Villa Mills

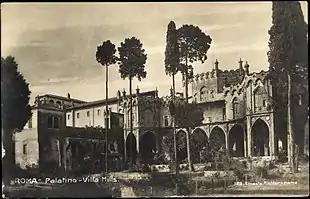
View of the "Villa Mills" around 1900.

Villa Mills, formerly known as Villa Mattei al Palatino, was a villa in Rome located above the Palatine Hill between Via di San Bonaventura and Via dei Cerchi, in the Campitelli. The structure was built over the Domus Augustana and the Domus Flavia. It was demolished at the beginning of the twentieth century to allow excavations of the archaeological site.